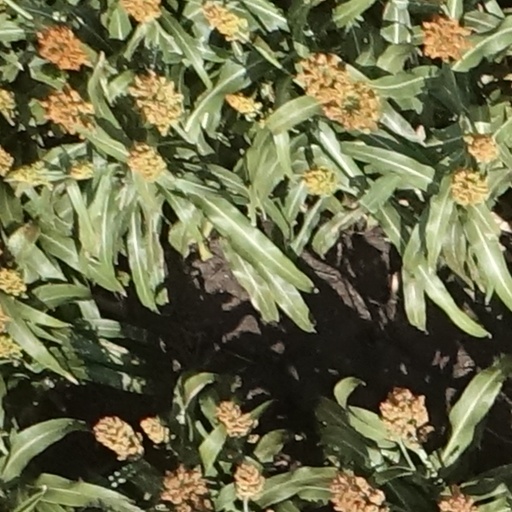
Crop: sorghum